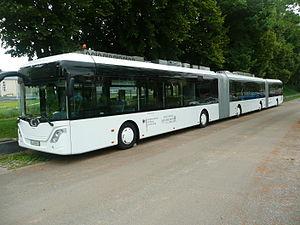
L'AutoTram est un système voyageur de transport urbain.